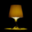
Label: lamp